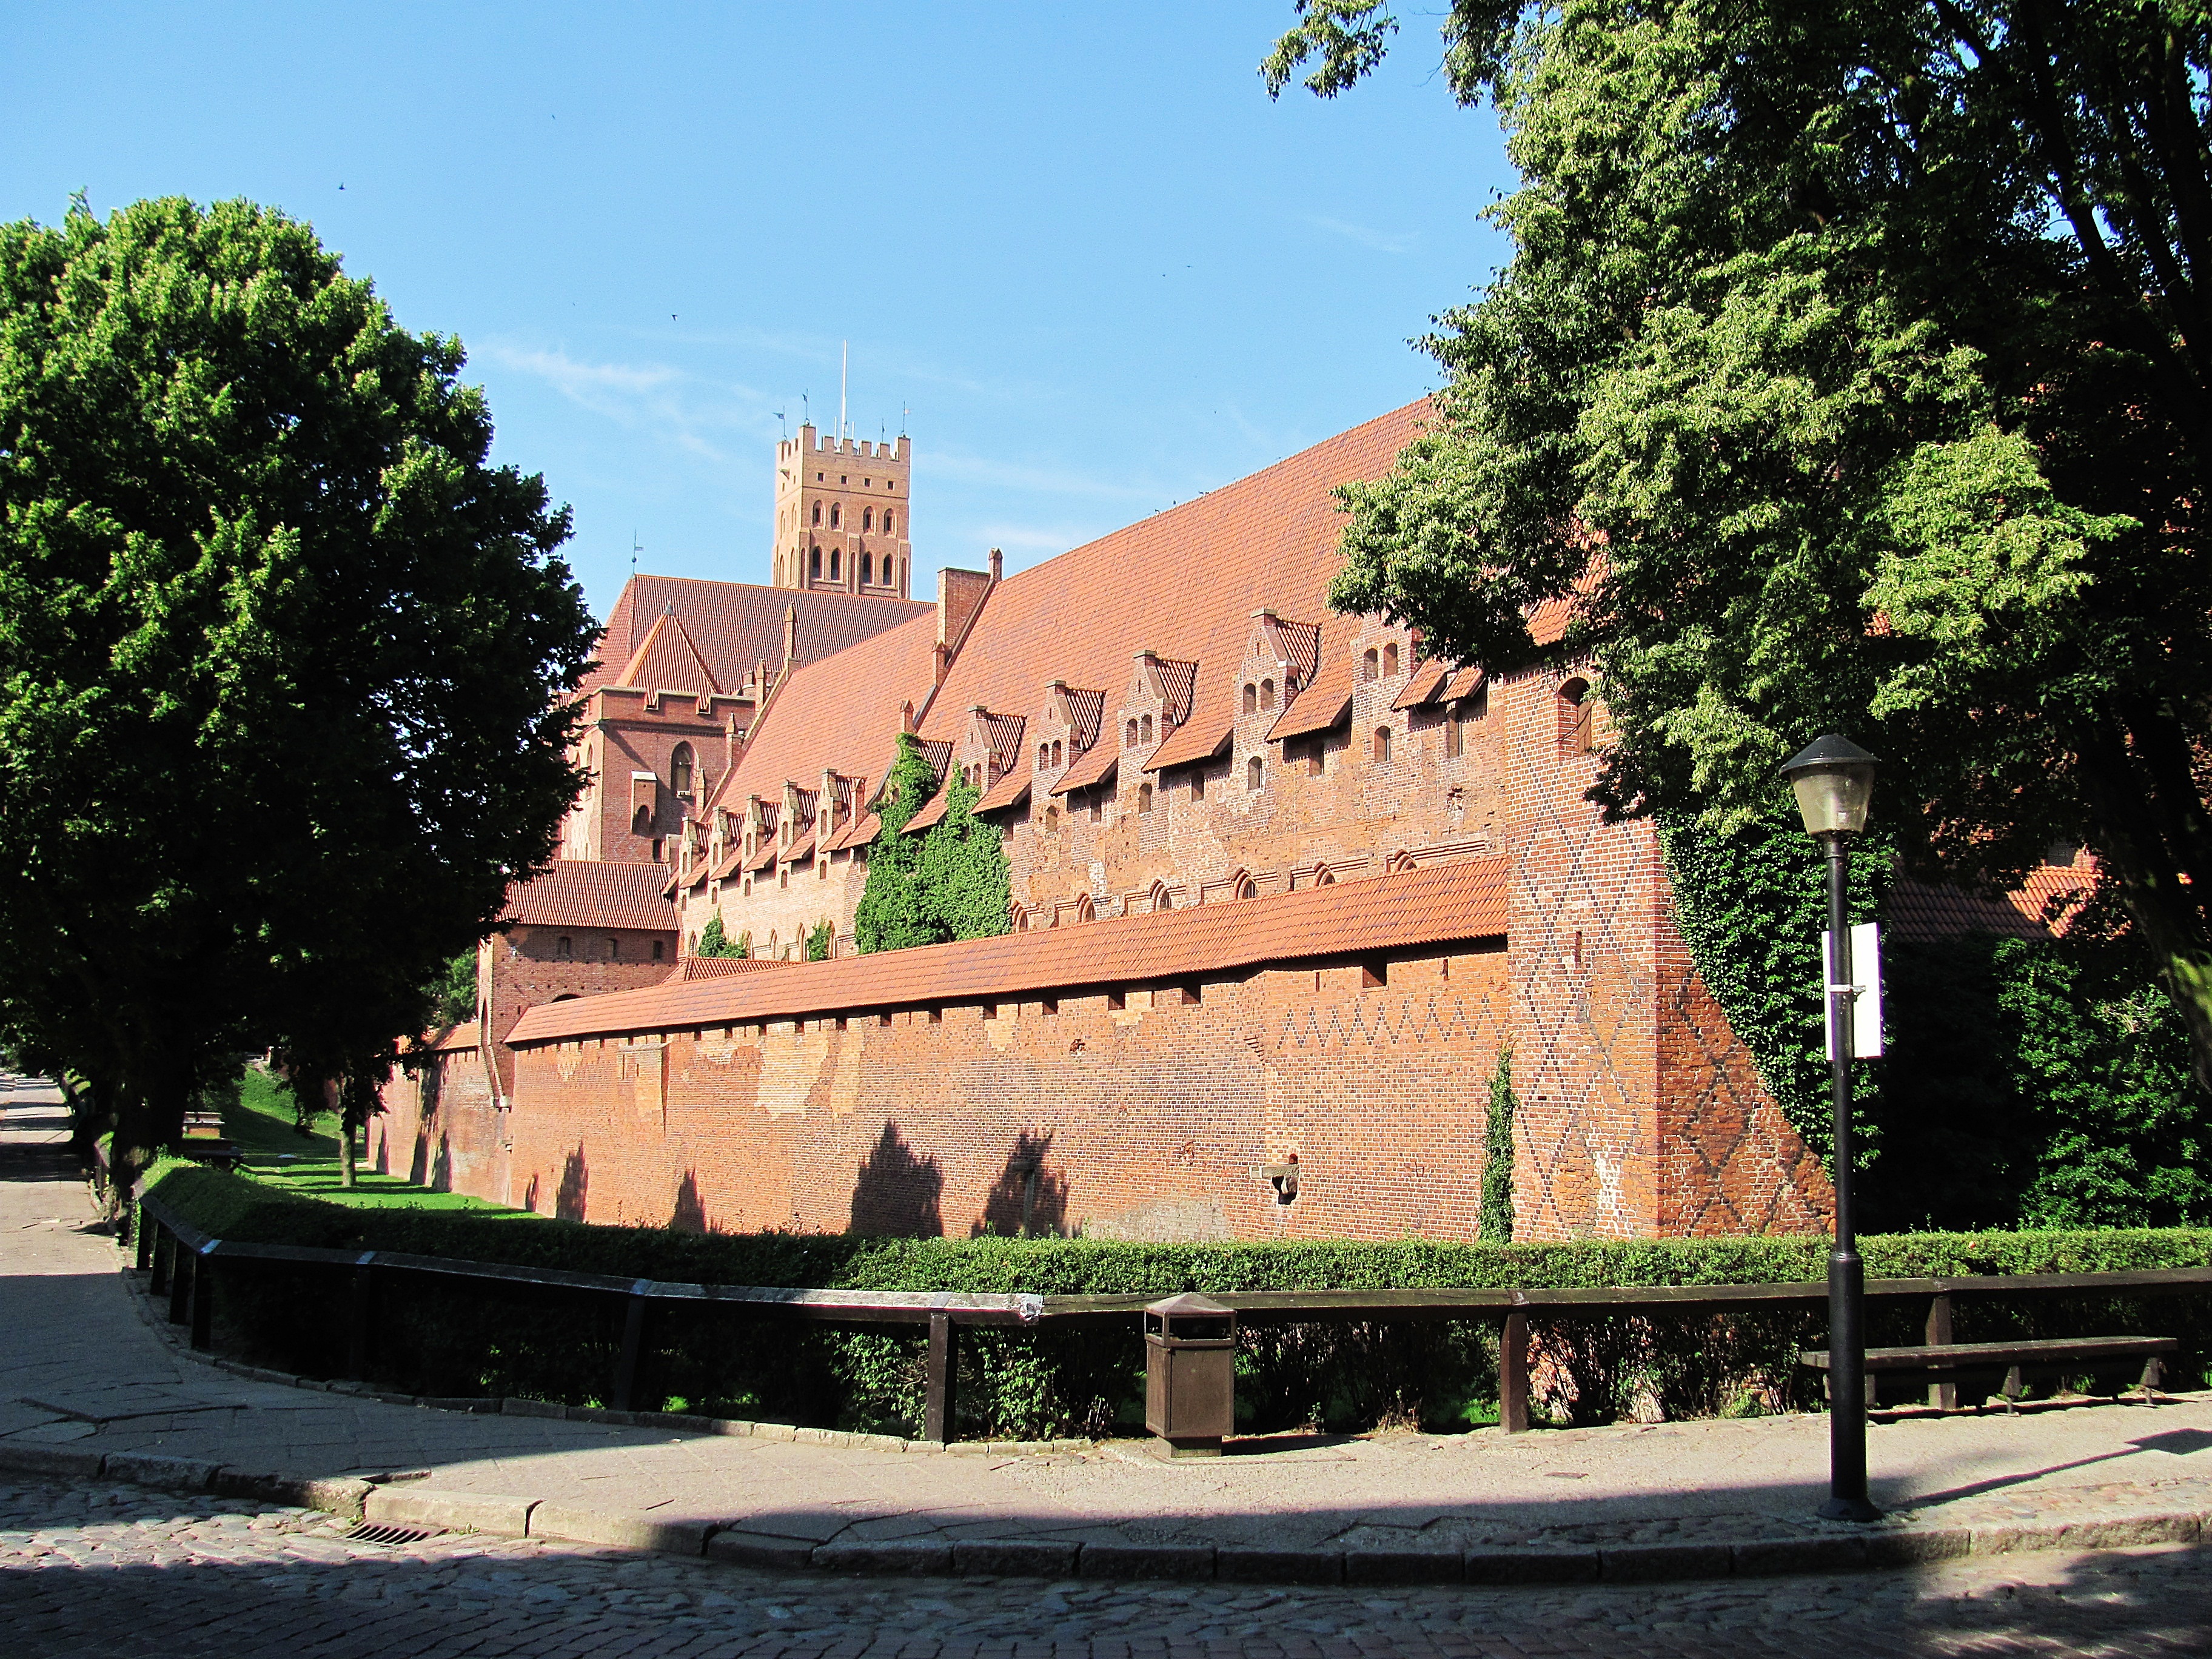
landscape, architecture, building, chateau, palace, old, monument, castle, fortification, brick, waterway, townhouses, poland, history, estate, lake dusia, the museum, open air museum, defence construction, historic site, ancient history